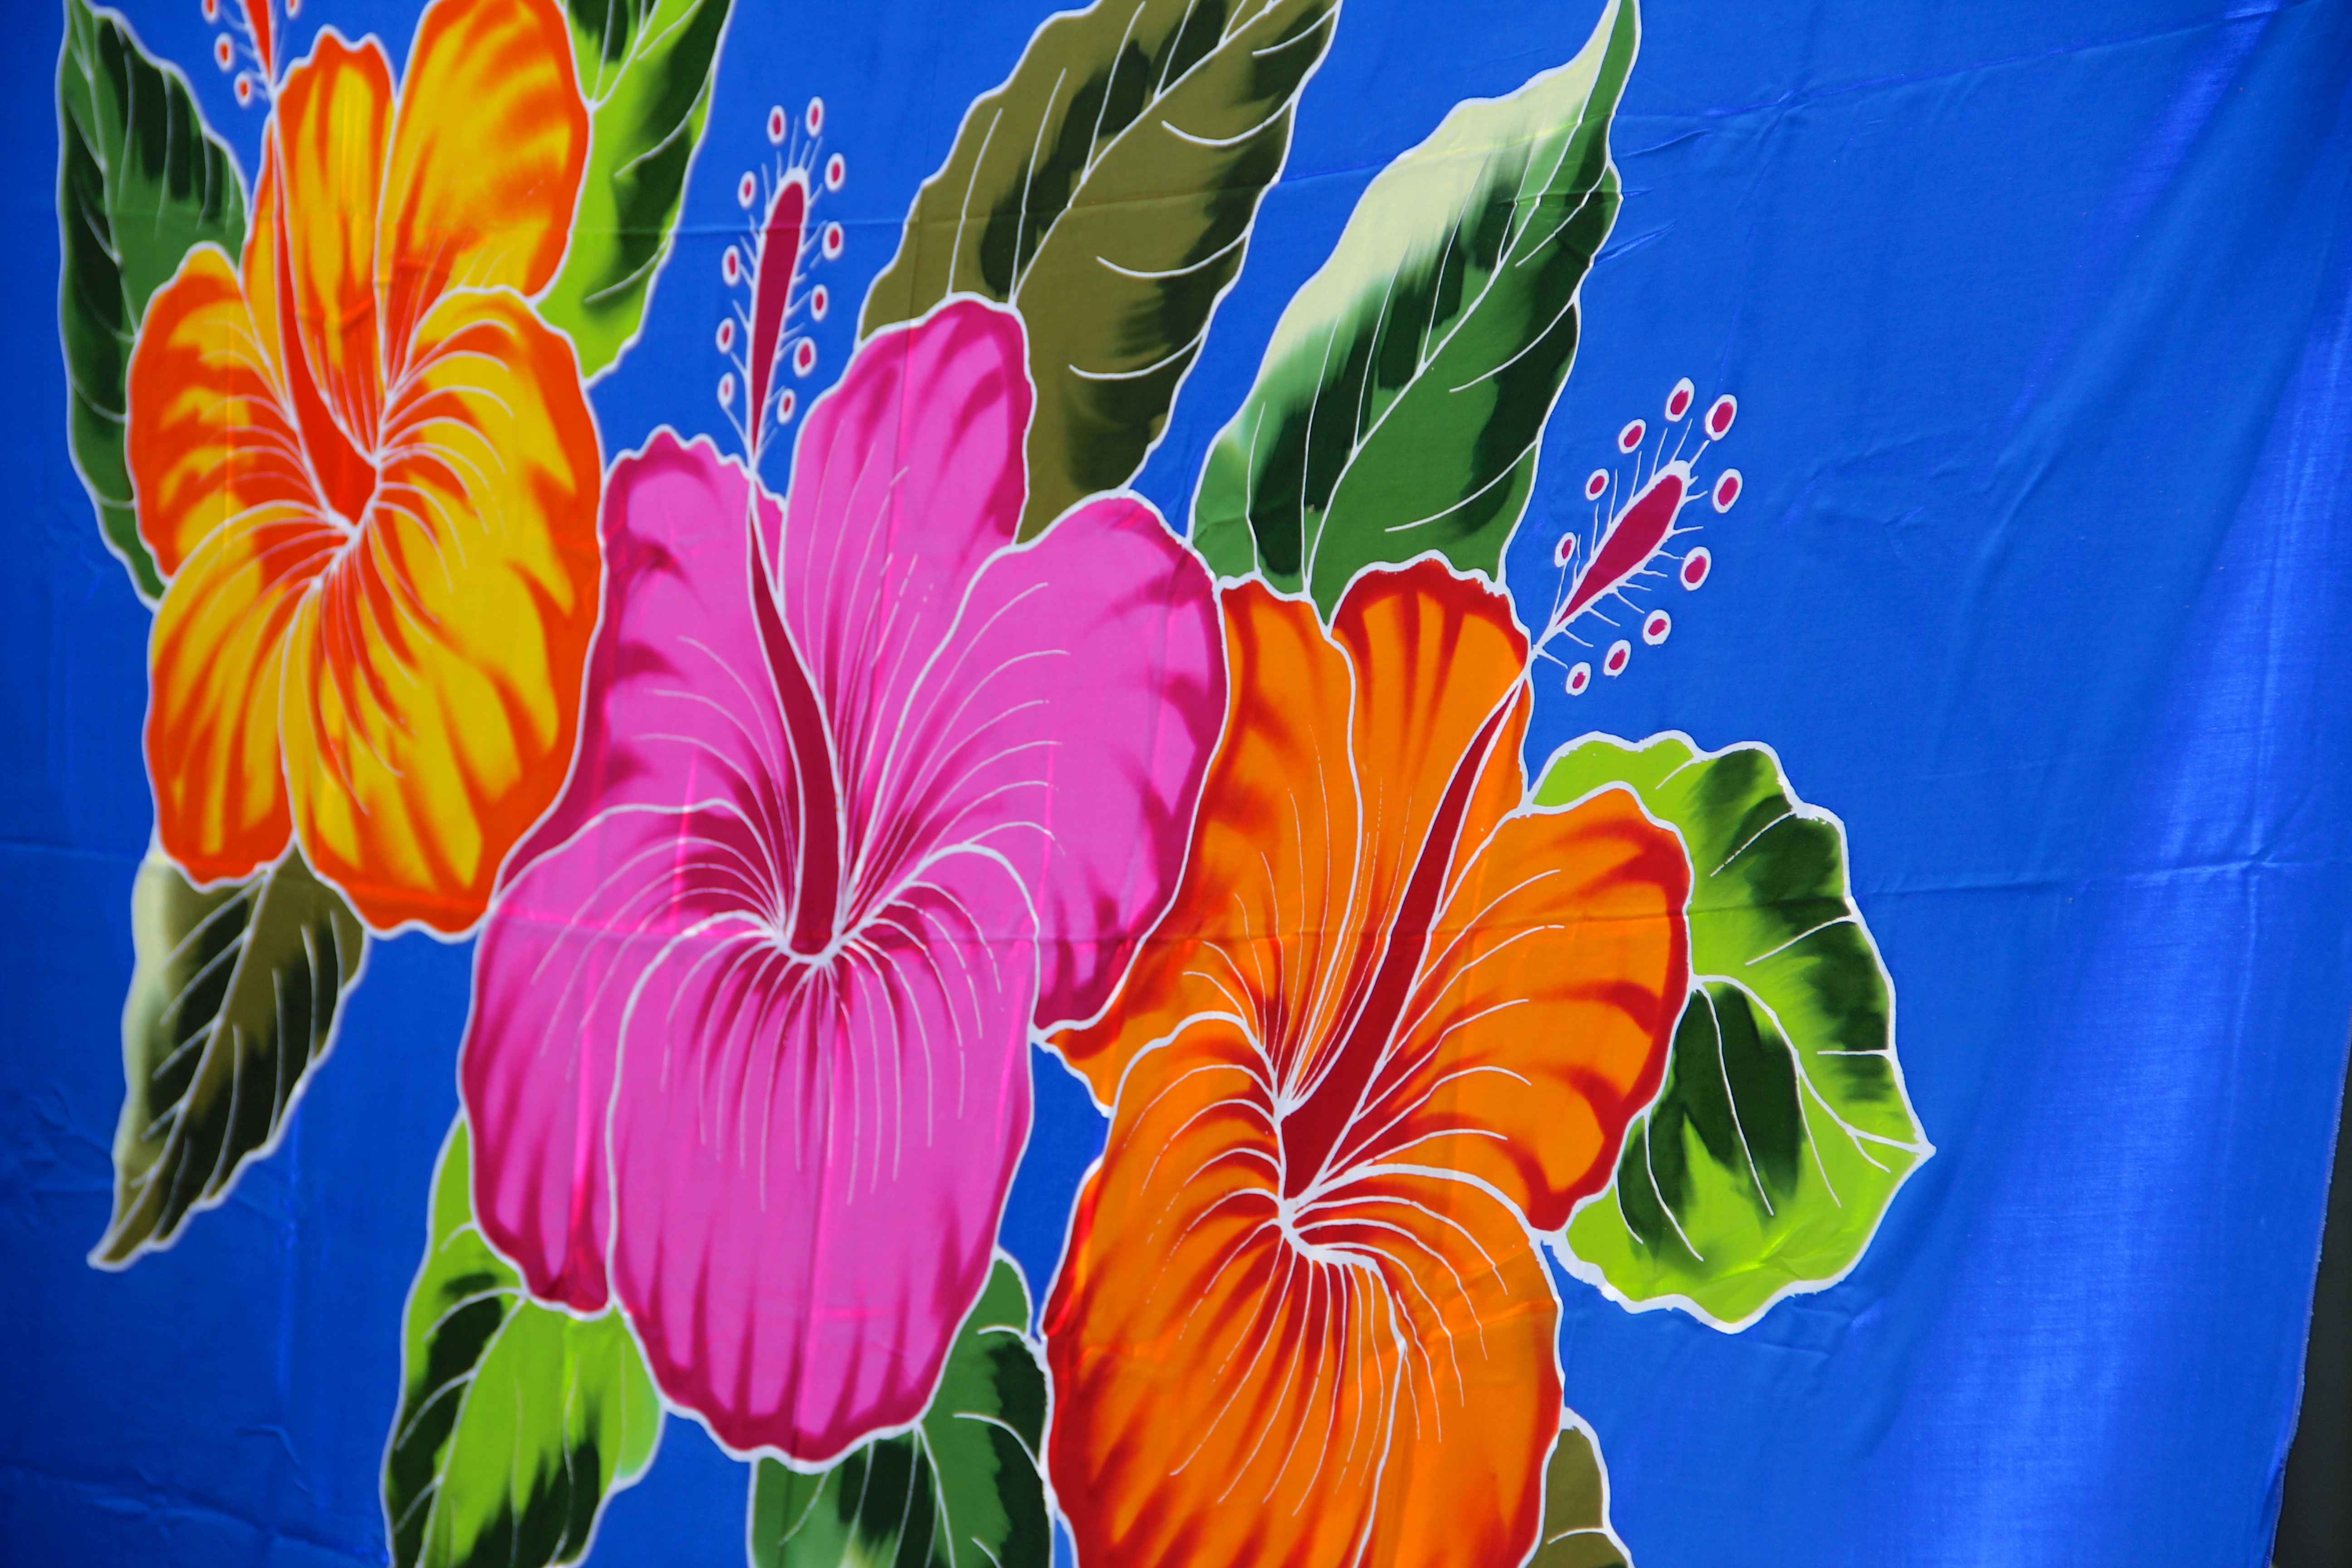
nature, blossom, plant, flower, petal, bloom, summer, color, botany, yellow, flora, scarf, colorful flowers, eye, organ, headscarf, flowering plant, summer flower, blue towel, land plant